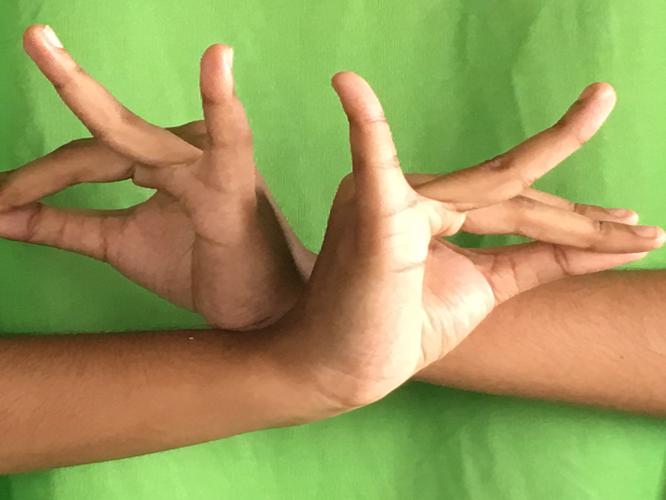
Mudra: Katakavardhana
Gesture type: double_hand